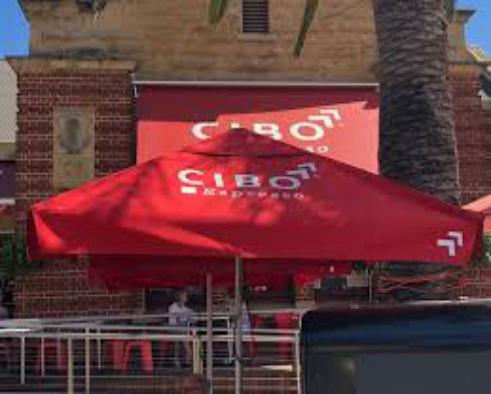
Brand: Cibo Espresso
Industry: Food